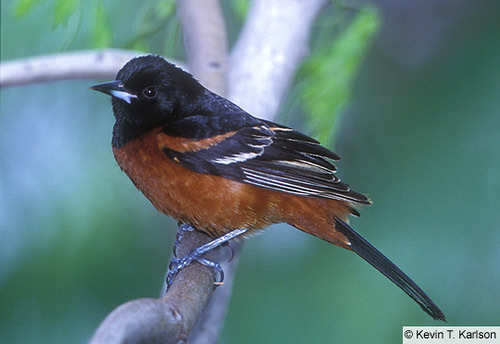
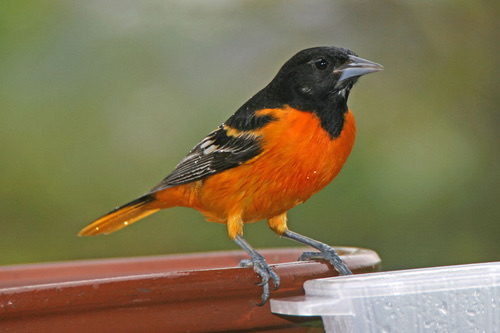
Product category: misc
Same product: yes